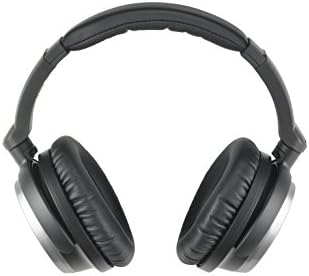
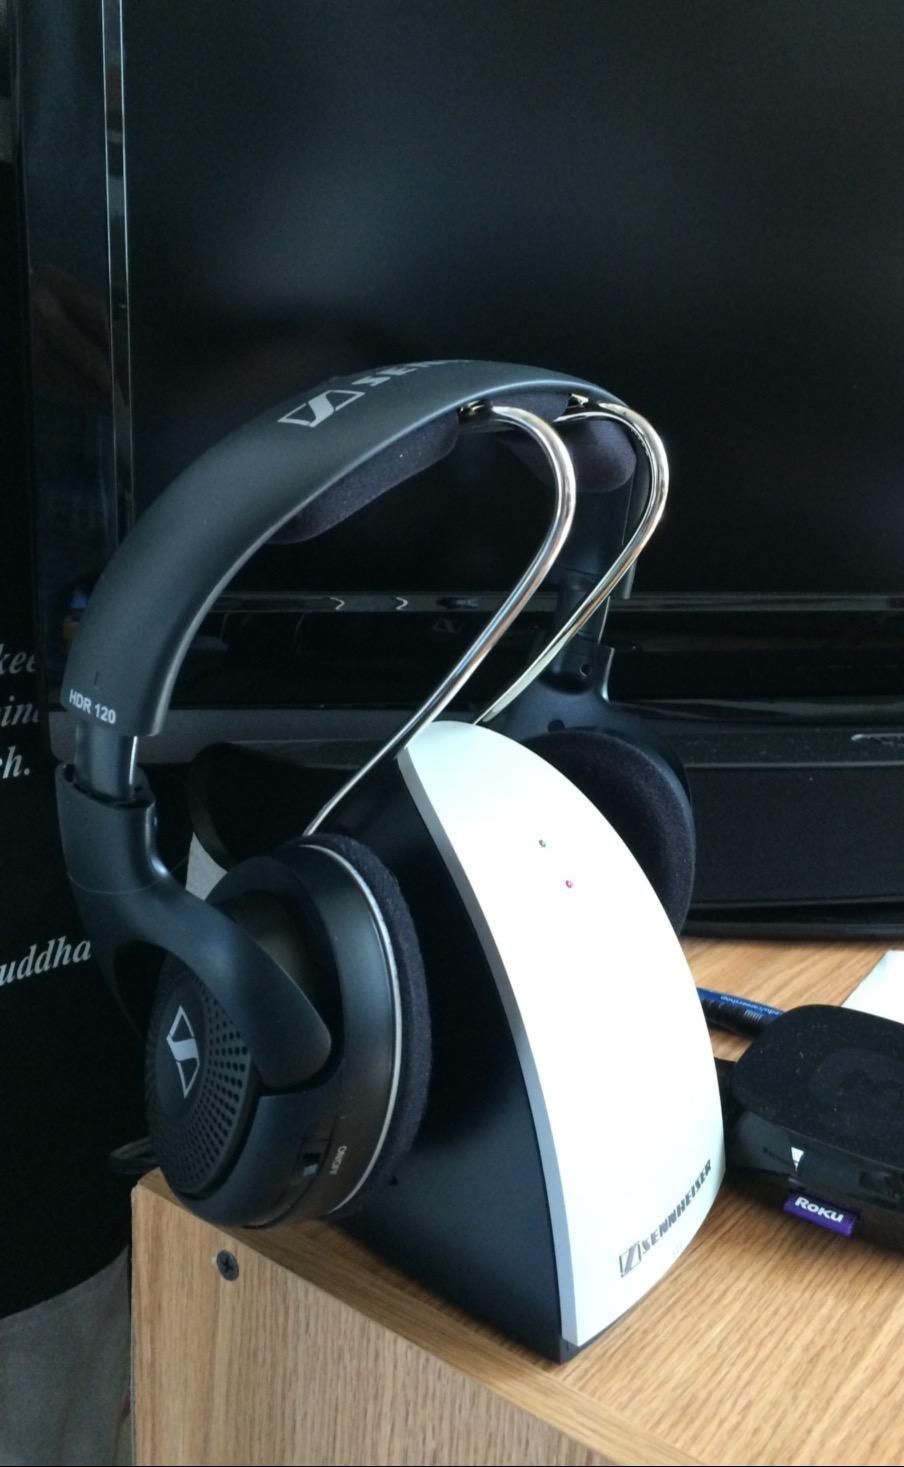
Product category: headphones
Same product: no